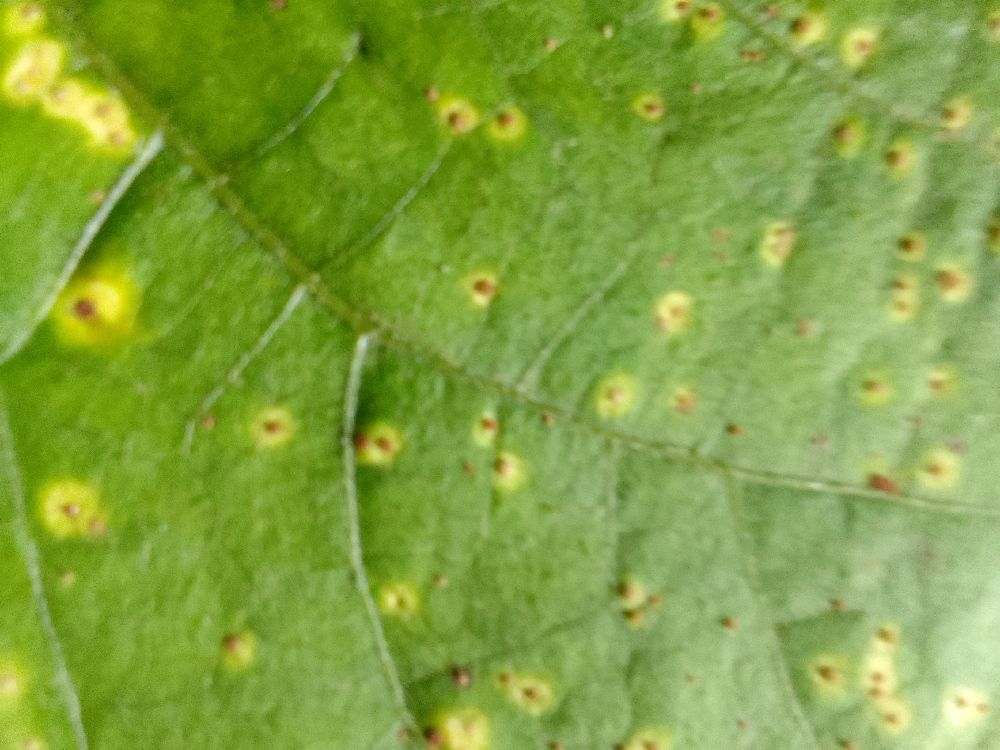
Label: rust